HMS Bellerophon (1786)

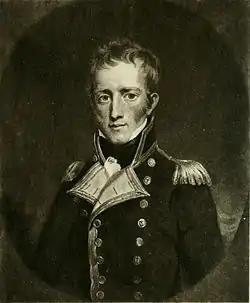
Frederick Lewis Maitland, "Bellerophon"s last captain, and the man who received Napoleon's surrender. An 1826 engraving of a portrait by Samuel Woodforde.

A particularly severe outbreak of malaria struck the ship in early February 1804; 212 members of "Bellerophon"s crew fell ill. 17 died aboard the ship, while 100 had to be transferred to a shore-based hospital, where a further 40 died. She was ordered back to Britain in June, escorting a large convoy, and arrived in the Downs on 11 August. She briefly paid off and was taken into Portsmouth Dockyard for a refit. On 27 September four shipwrights working in the magazine by candle light set off some loose powder. The explosion killed all four.